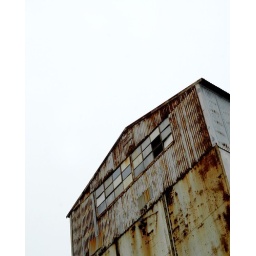
{153} rusty building in richmond